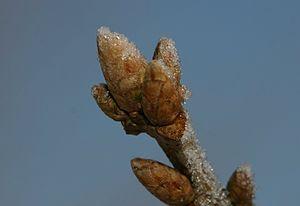
La gemmothérapie est une pratique à visée thérapeutique inventée par le médecin belge Pol Henry qui utilise des tissus embryonnaires végétaux en croissance tel que jeunes pousses, bourgeons et radicelles, préparés par macération dans un mélange d'eau, de glycérine et d'alcool pour obtenir un extrait que l'on nomme « macérat glycériné ». Elle se base sur le postulat que le méristème contient une énergie informative pouvant guérir.